Mount Breakenridge

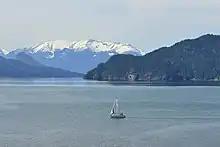
Mount Breakenridge and Harrison Lake

The expansion of development in the region is making the community more vulnerable to disaster. The area is a naturally forested landscape, and the intact forests may reduce the force of an incoming tsunami, lessening the damage and loss to life, although the exact level of destruction and disturbance regime is still dependent on local factors such as the shape or features of the coastline. After a destructive event such as the feared tsunami, there would most likely be secondary succession, which is a type of ecological recovery where the area is not totally destroyed and the species that once lived there can eventually return. However, this depends on how the community reacts to help the area recover, such as clearing trash and debris from the tsunami out of the landscape, etc. Depending on the level of destruction (and the level would be high in the expected scenario) the infrastructure, industrial facilities, and residential parts of the community would have to be rebuilt, either partially or completely.